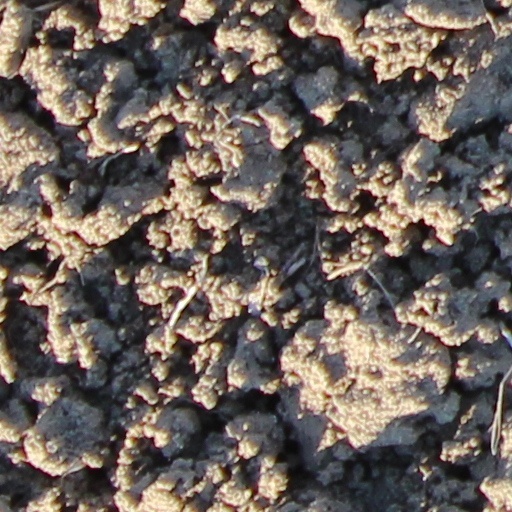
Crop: wheat